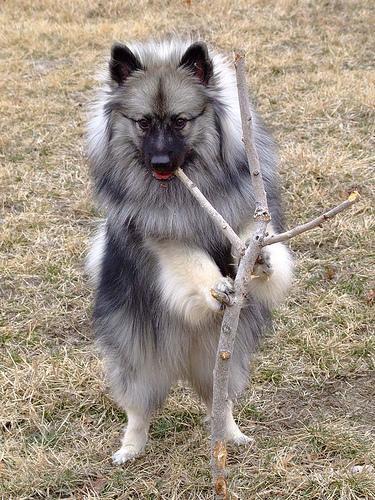
keeshond